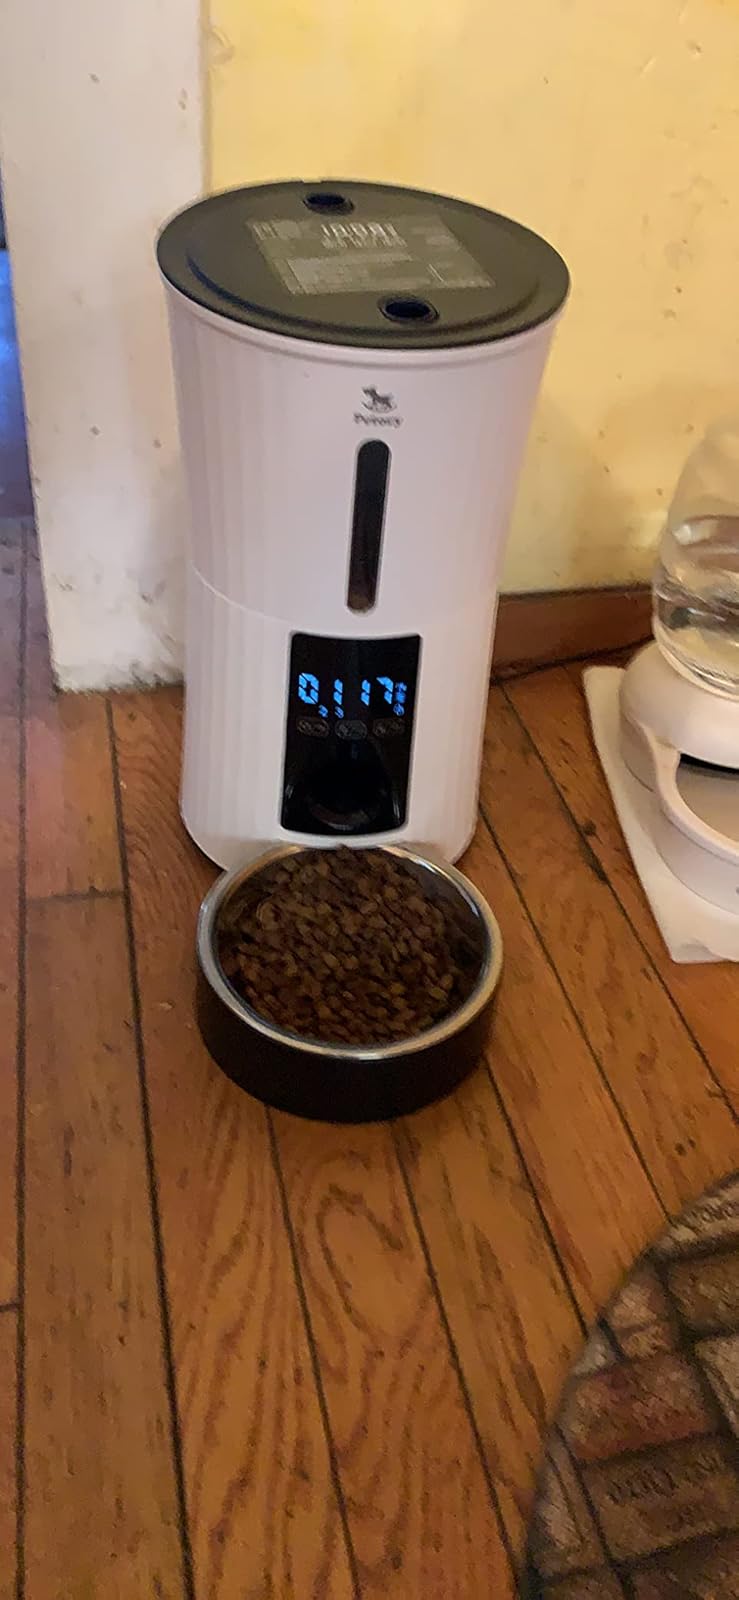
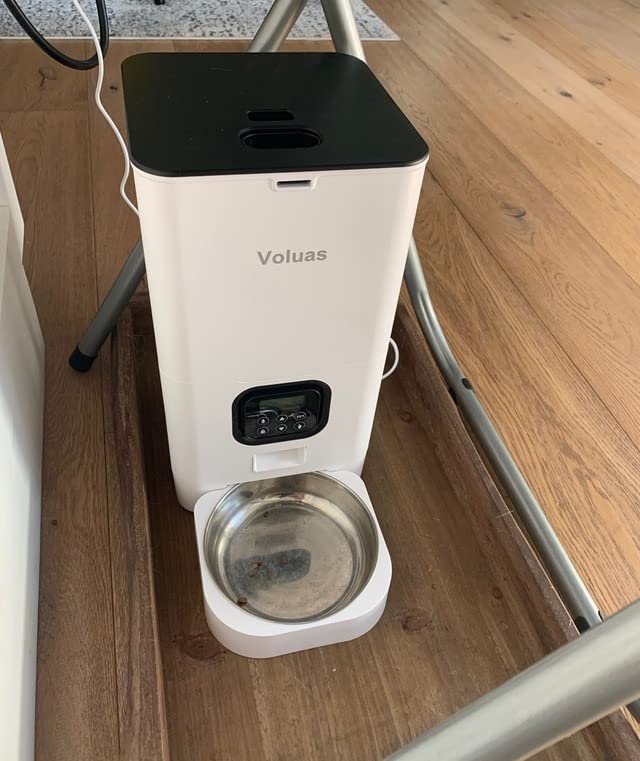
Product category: items_feeder
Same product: no